Alicia Reece

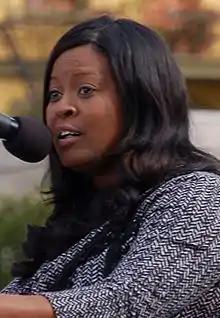
Reece at a political rally in 2016

Alicia Michelle Reece (born April 25, 1971) is a Democratic politician currently serving as a Hamilton County Commissioner. She formerly served as a member of the Ohio House of Representatives for the 33rd district. She was previously the Vice Mayor of Cincinnati from 2002 to 2007.